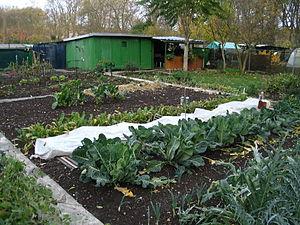
Jardins familiaux à versailles, France
Les jardins familiaux, ou jardins ouvriers, apparus à la fin du XIXᵉ siècle, sont des parcelles de terrain mises à la disposition des habitants par les municipalités. Ces parcelles, affectées le plus souvent à la culture potagère, furent initialement destinées à améliorer les conditions de vie des ouvriers en leur procurant un équilibre social et une autosubsistance alimentaire.